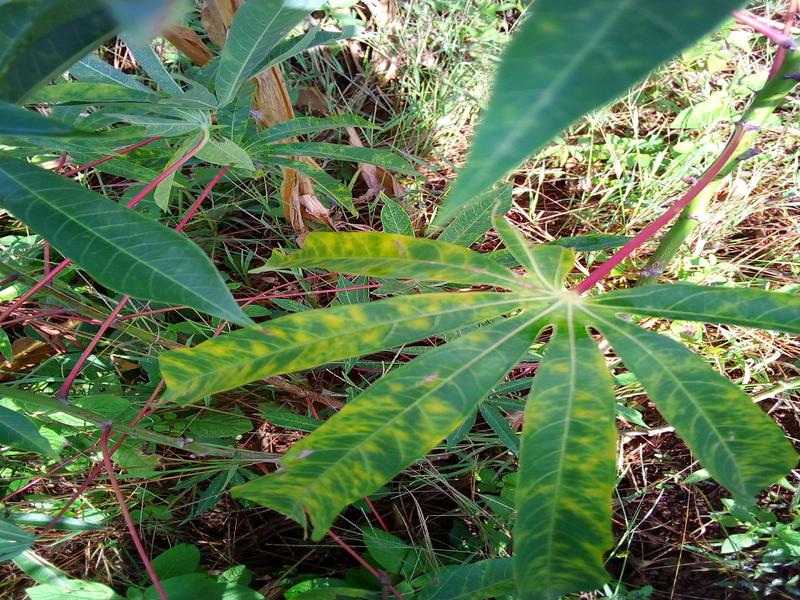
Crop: cassava
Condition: brown_streak_disease